Indian Trails

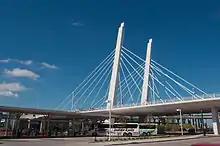
Indian Trails at Milwaukee Intermodal Station

Indian Trails is an intercity bus operator primarily serving the U.S. state of Michigan, with routes also serving Wisconsin and Minnesota. Indian Trails is based in Owosso, Michigan, with offices in Romulus, East Lansing, and Kalamazoo.